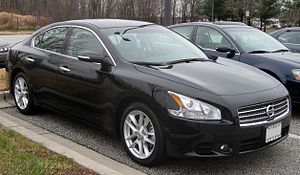
Nissan Maxima / Byggeserier / Nissan Maxima (A35) (2008−)
Nissan Maxima A35 (2008)
Nissan Maxima er en bilmodel i den øvre mellemklasse, bygget af den japanske bilfabrikant Nissan i flere generationer siden 1981.